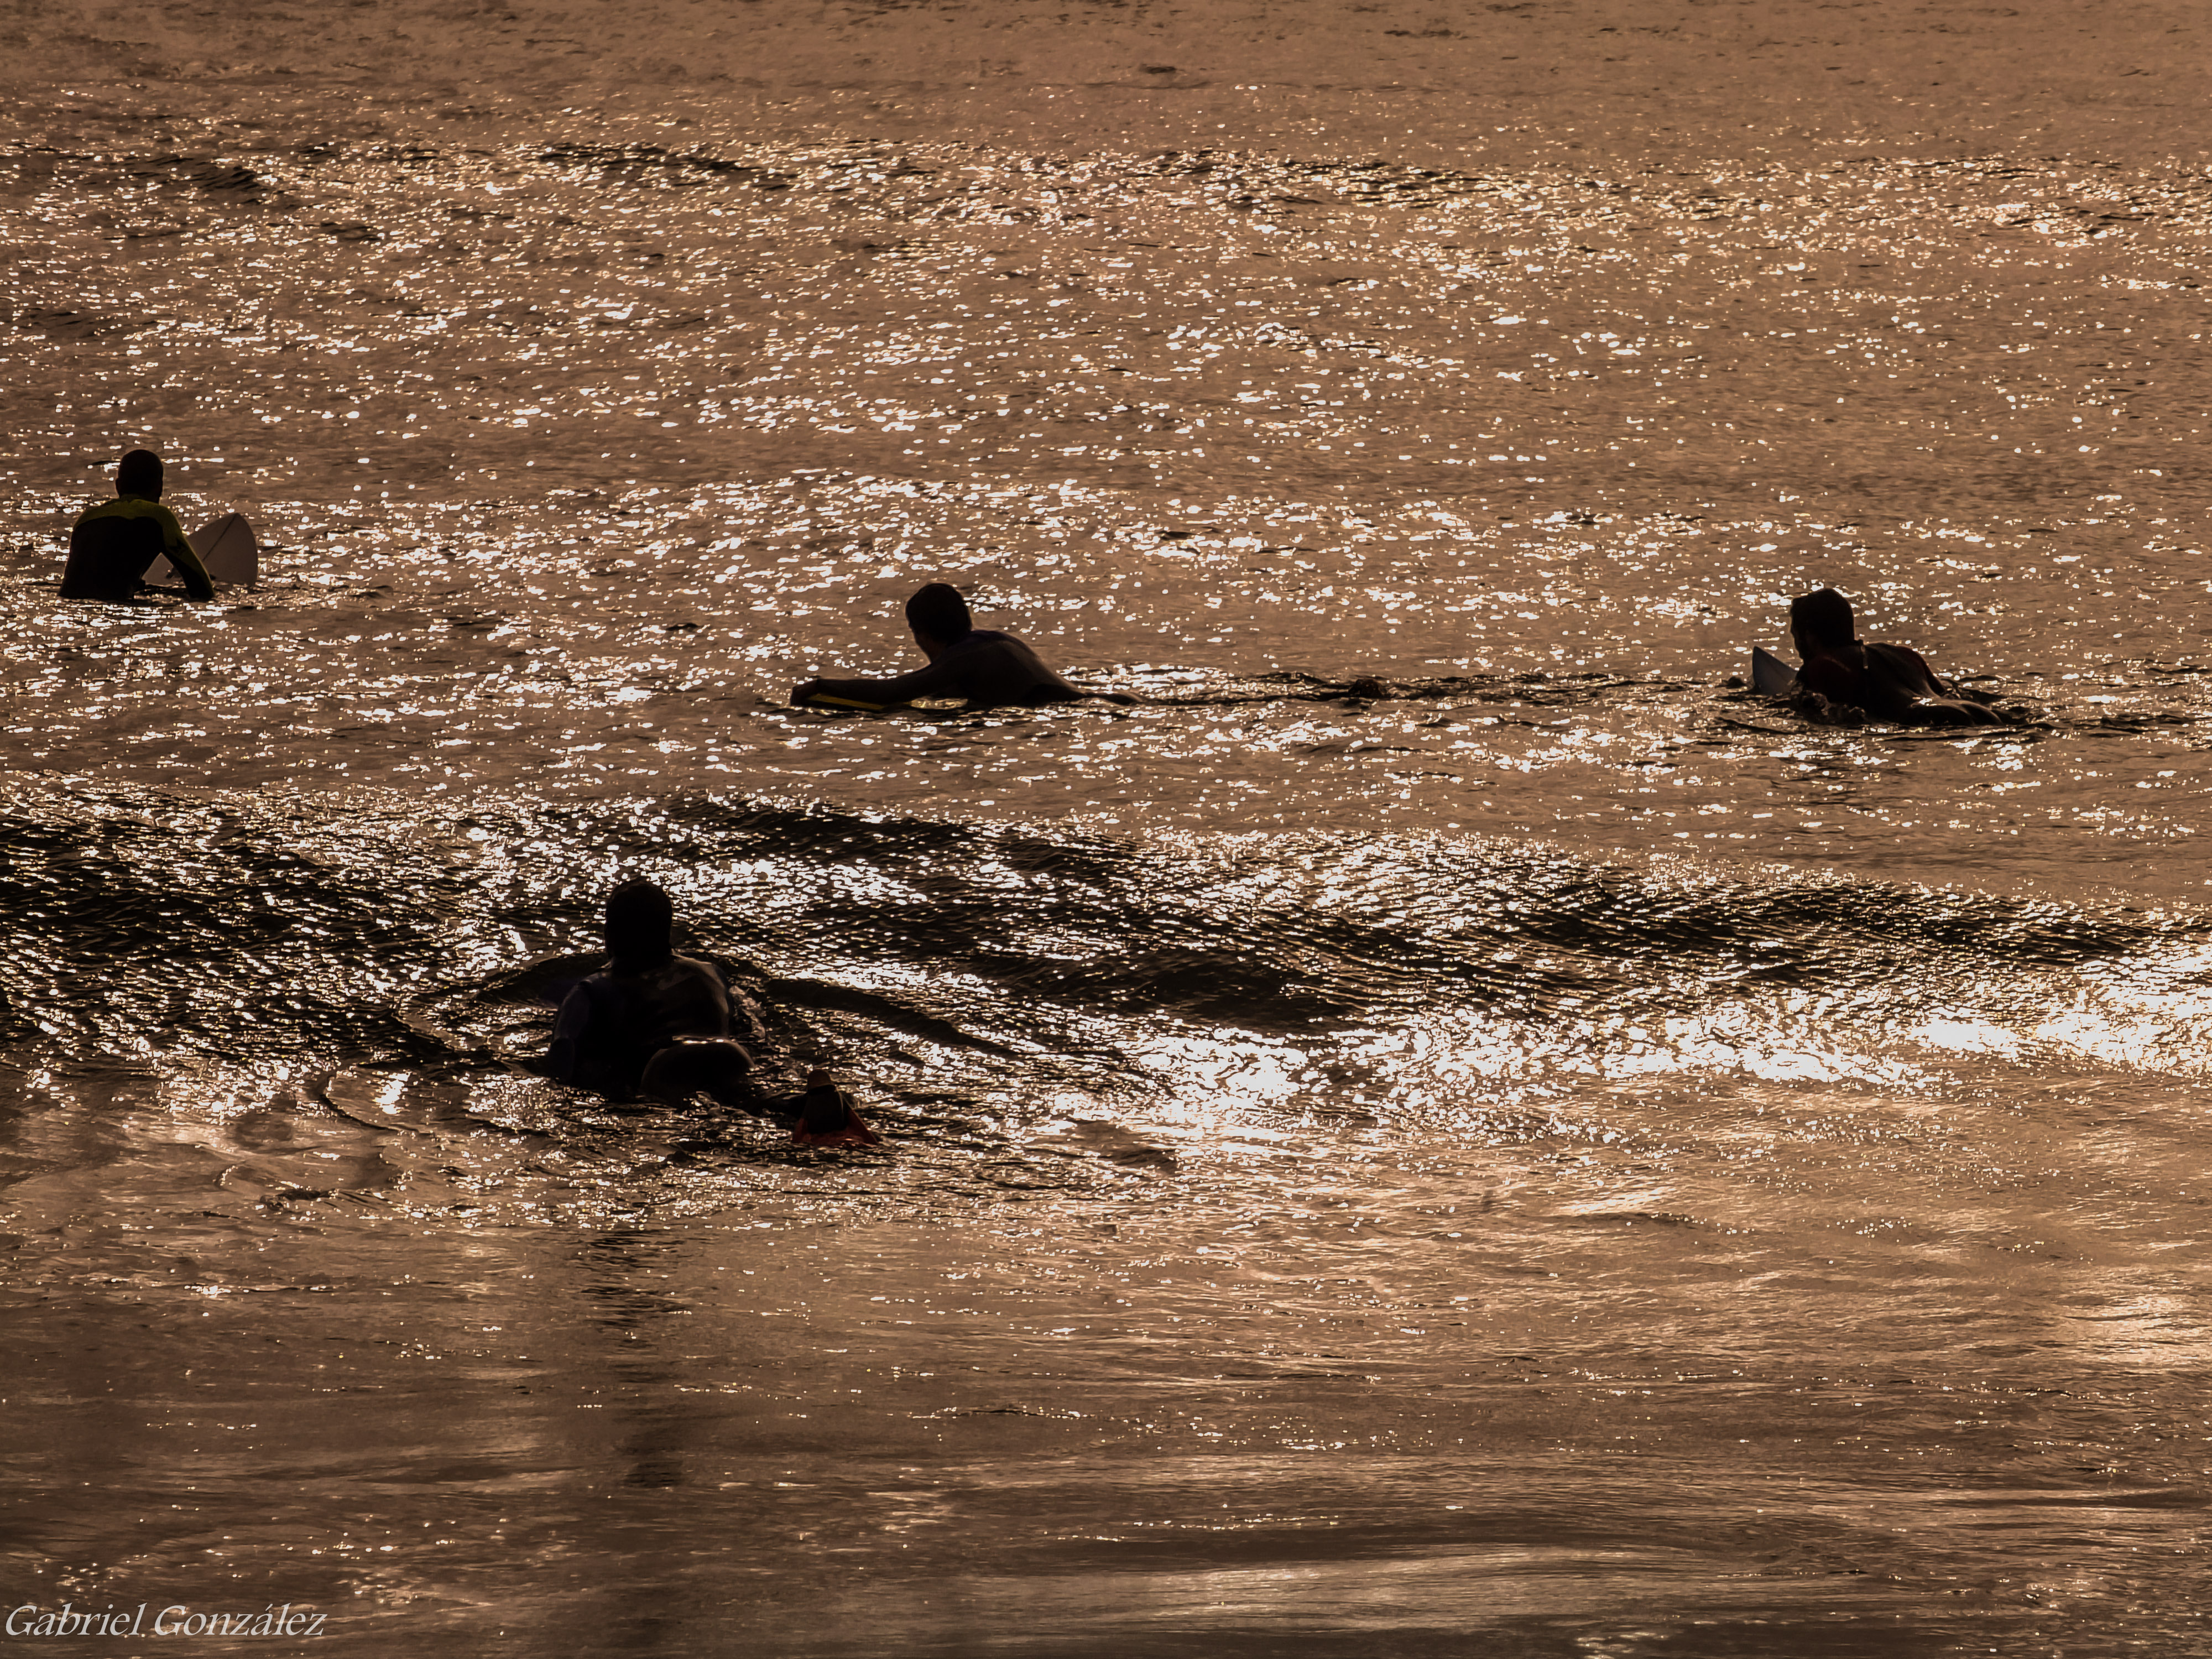
landscape, sea, bird, wildlife, fauna, spain, duck, espaa, galicia, sanxenxo, paisajes, water bird, ggl1, gaby1, fujifilmxs1